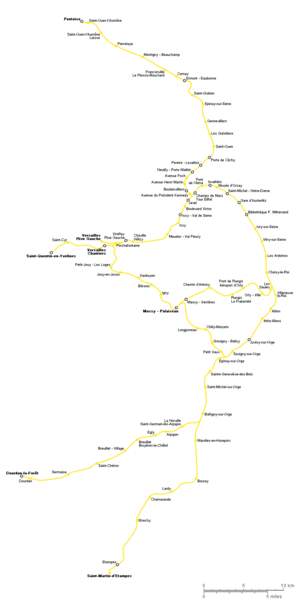
La ligne C du RER d'Île-de-France, plus souvent simplement nommée RER C, est une ligne du réseau express régional d'Île-de-France qui traverse l'agglomération parisienne, avec de nombreux embranchements. Elle relie à l'ouest Pontoise, Versailles-Château-Rive-Gauche et Saint-Quentin-en-Yvelines d'une part, et au sud Massy - Palaiseau, Dourdan et Saint-Martin-d'Étampes, ainsi que Versailles-Chantiers par un tracé quasi circulaire, en passant par le cœur de Paris.